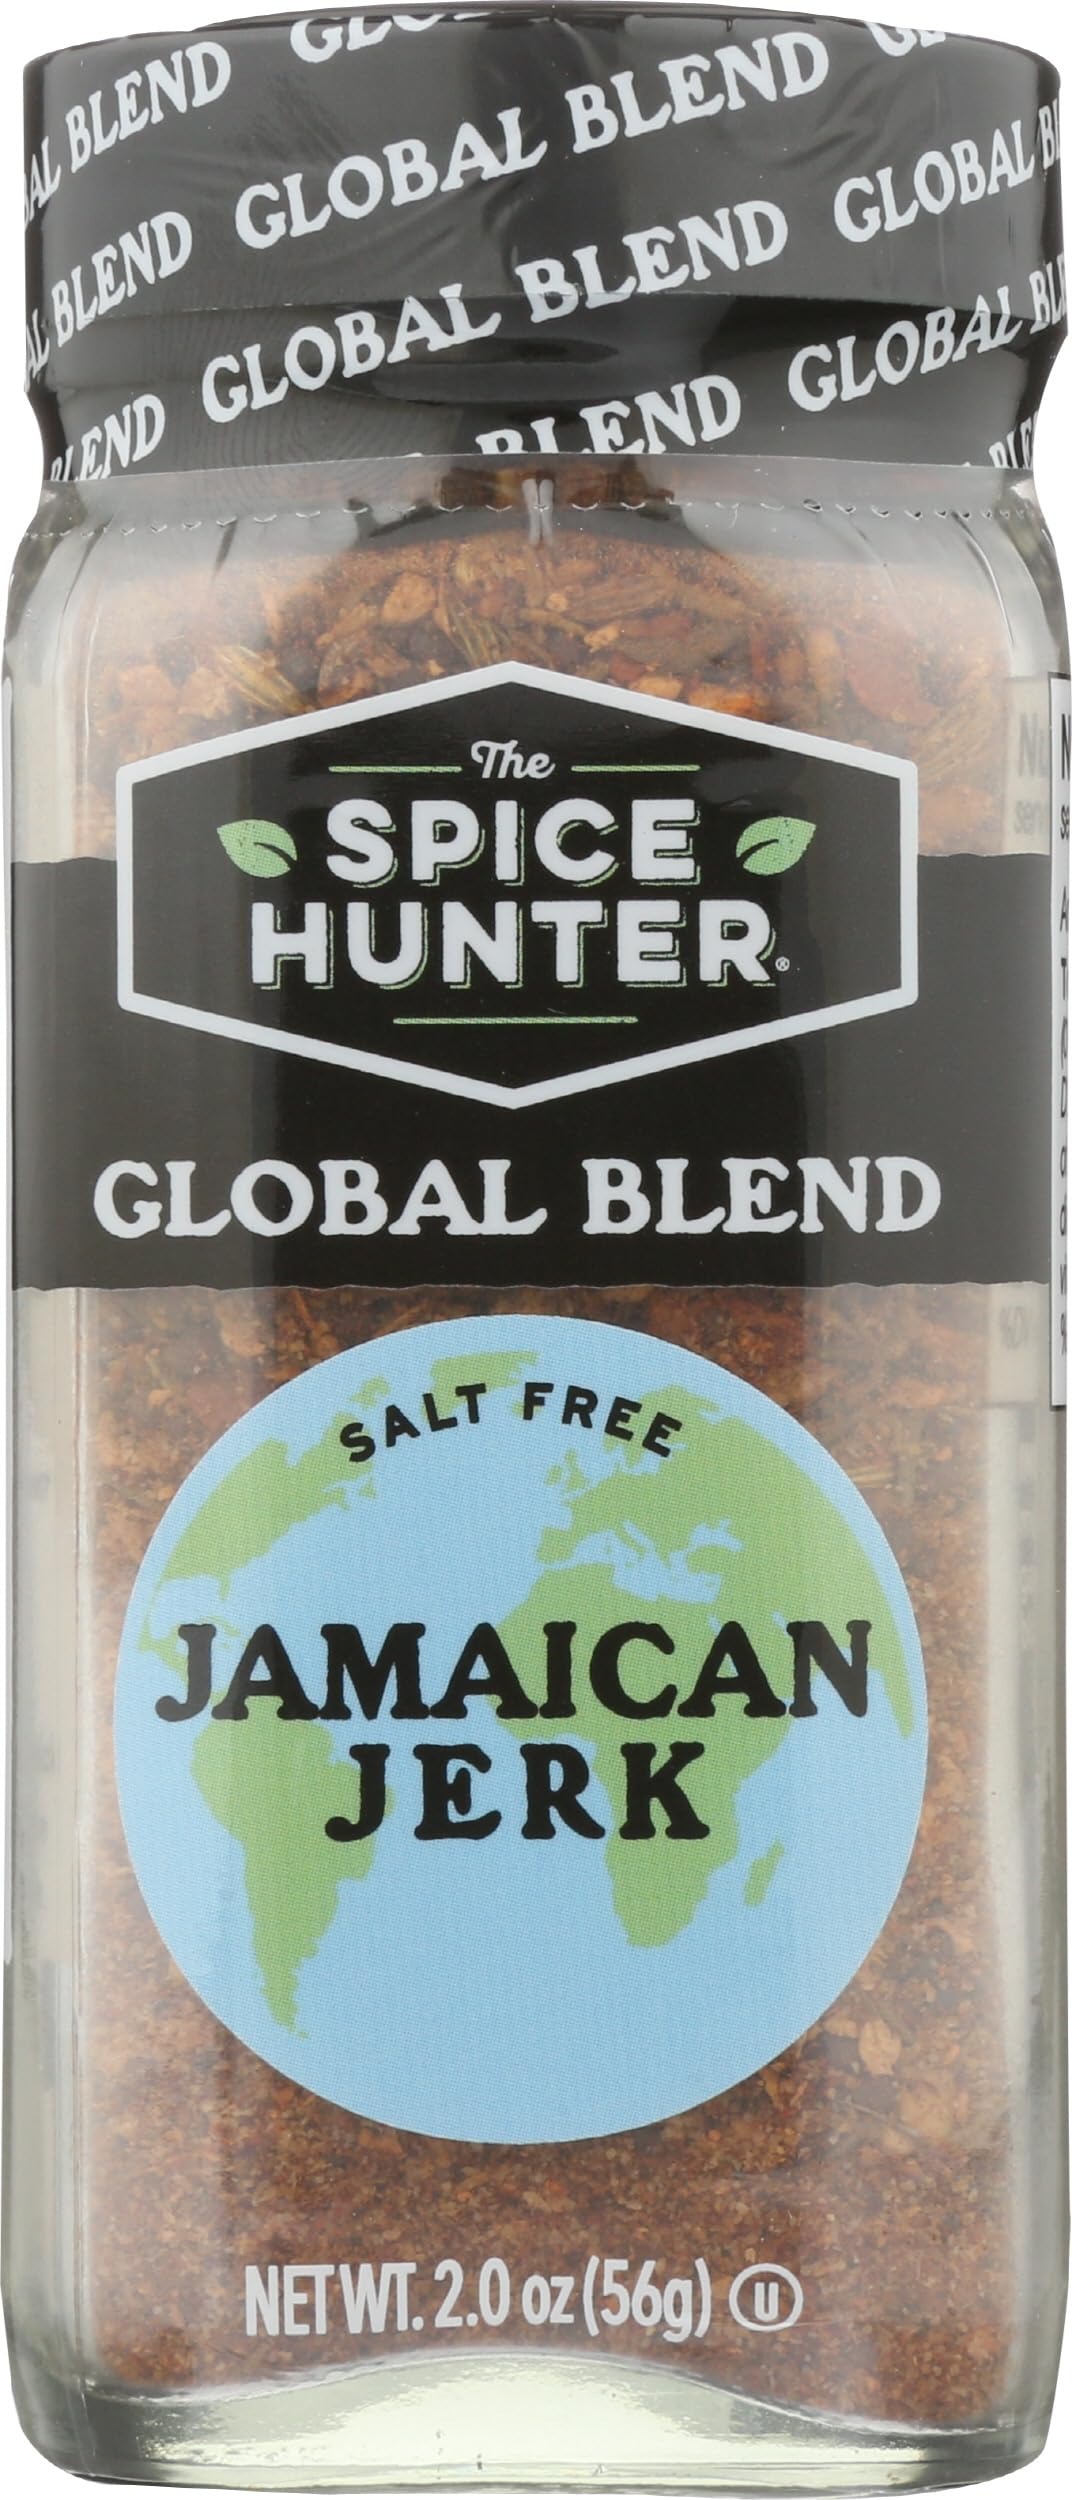
Item Name: Spice Hunter Jamaican Jerk BlendJar (6x2Oz )
Product Description: Enjoy The Spice Hunter Jamaican Jerk BlendJar. Jamaican Jerk Blend Is All Natual, Salt-Free And Contains No Msg Or Preservatives. The Spice Hunter Offers Every Spice And Seasoning Imaginable! (Note: Description is informational only. Please refer to ingredients label on product prior to use and address any health questions to your Health Professional prior to use.
Value: 6.0
Unit: Count

Price: 41.89